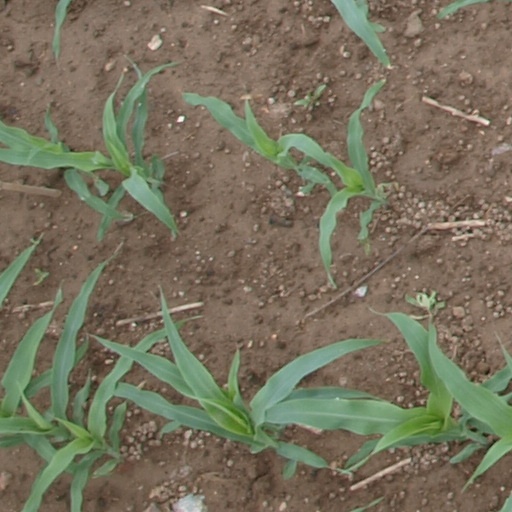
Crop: maize; corn